2016 Las Vegas Bowl

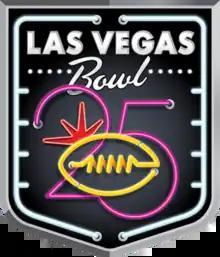

The 2016 Las Vegas Bowl was a college football bowl game that was played on December 17, 2016, at Sam Boyd Stadium in Whitney, Nevada. The 25th annual Las Vegas Bowl was one of the 2016–17 bowl games concluding the 2016 FBS football season. The game aired on ABC. Through sponsorship from GEICO, the game was officially known as the Las Vegas Bowl presented by GEICO.